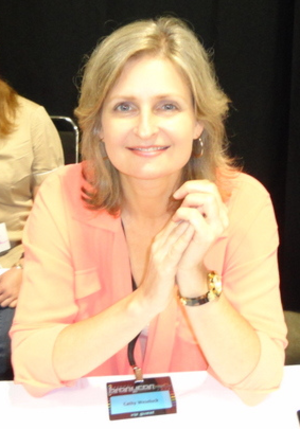
My Little Pony: Venskab er ren magi / Stemmer
Cathy Weseluck
My Little Pony: er en amerikansk-canadisk-filippinsk tegnefilm bygget på legetøj fra Hasbro og er den 4. Generation af My Little Pony der har kørt på TV i 2011.